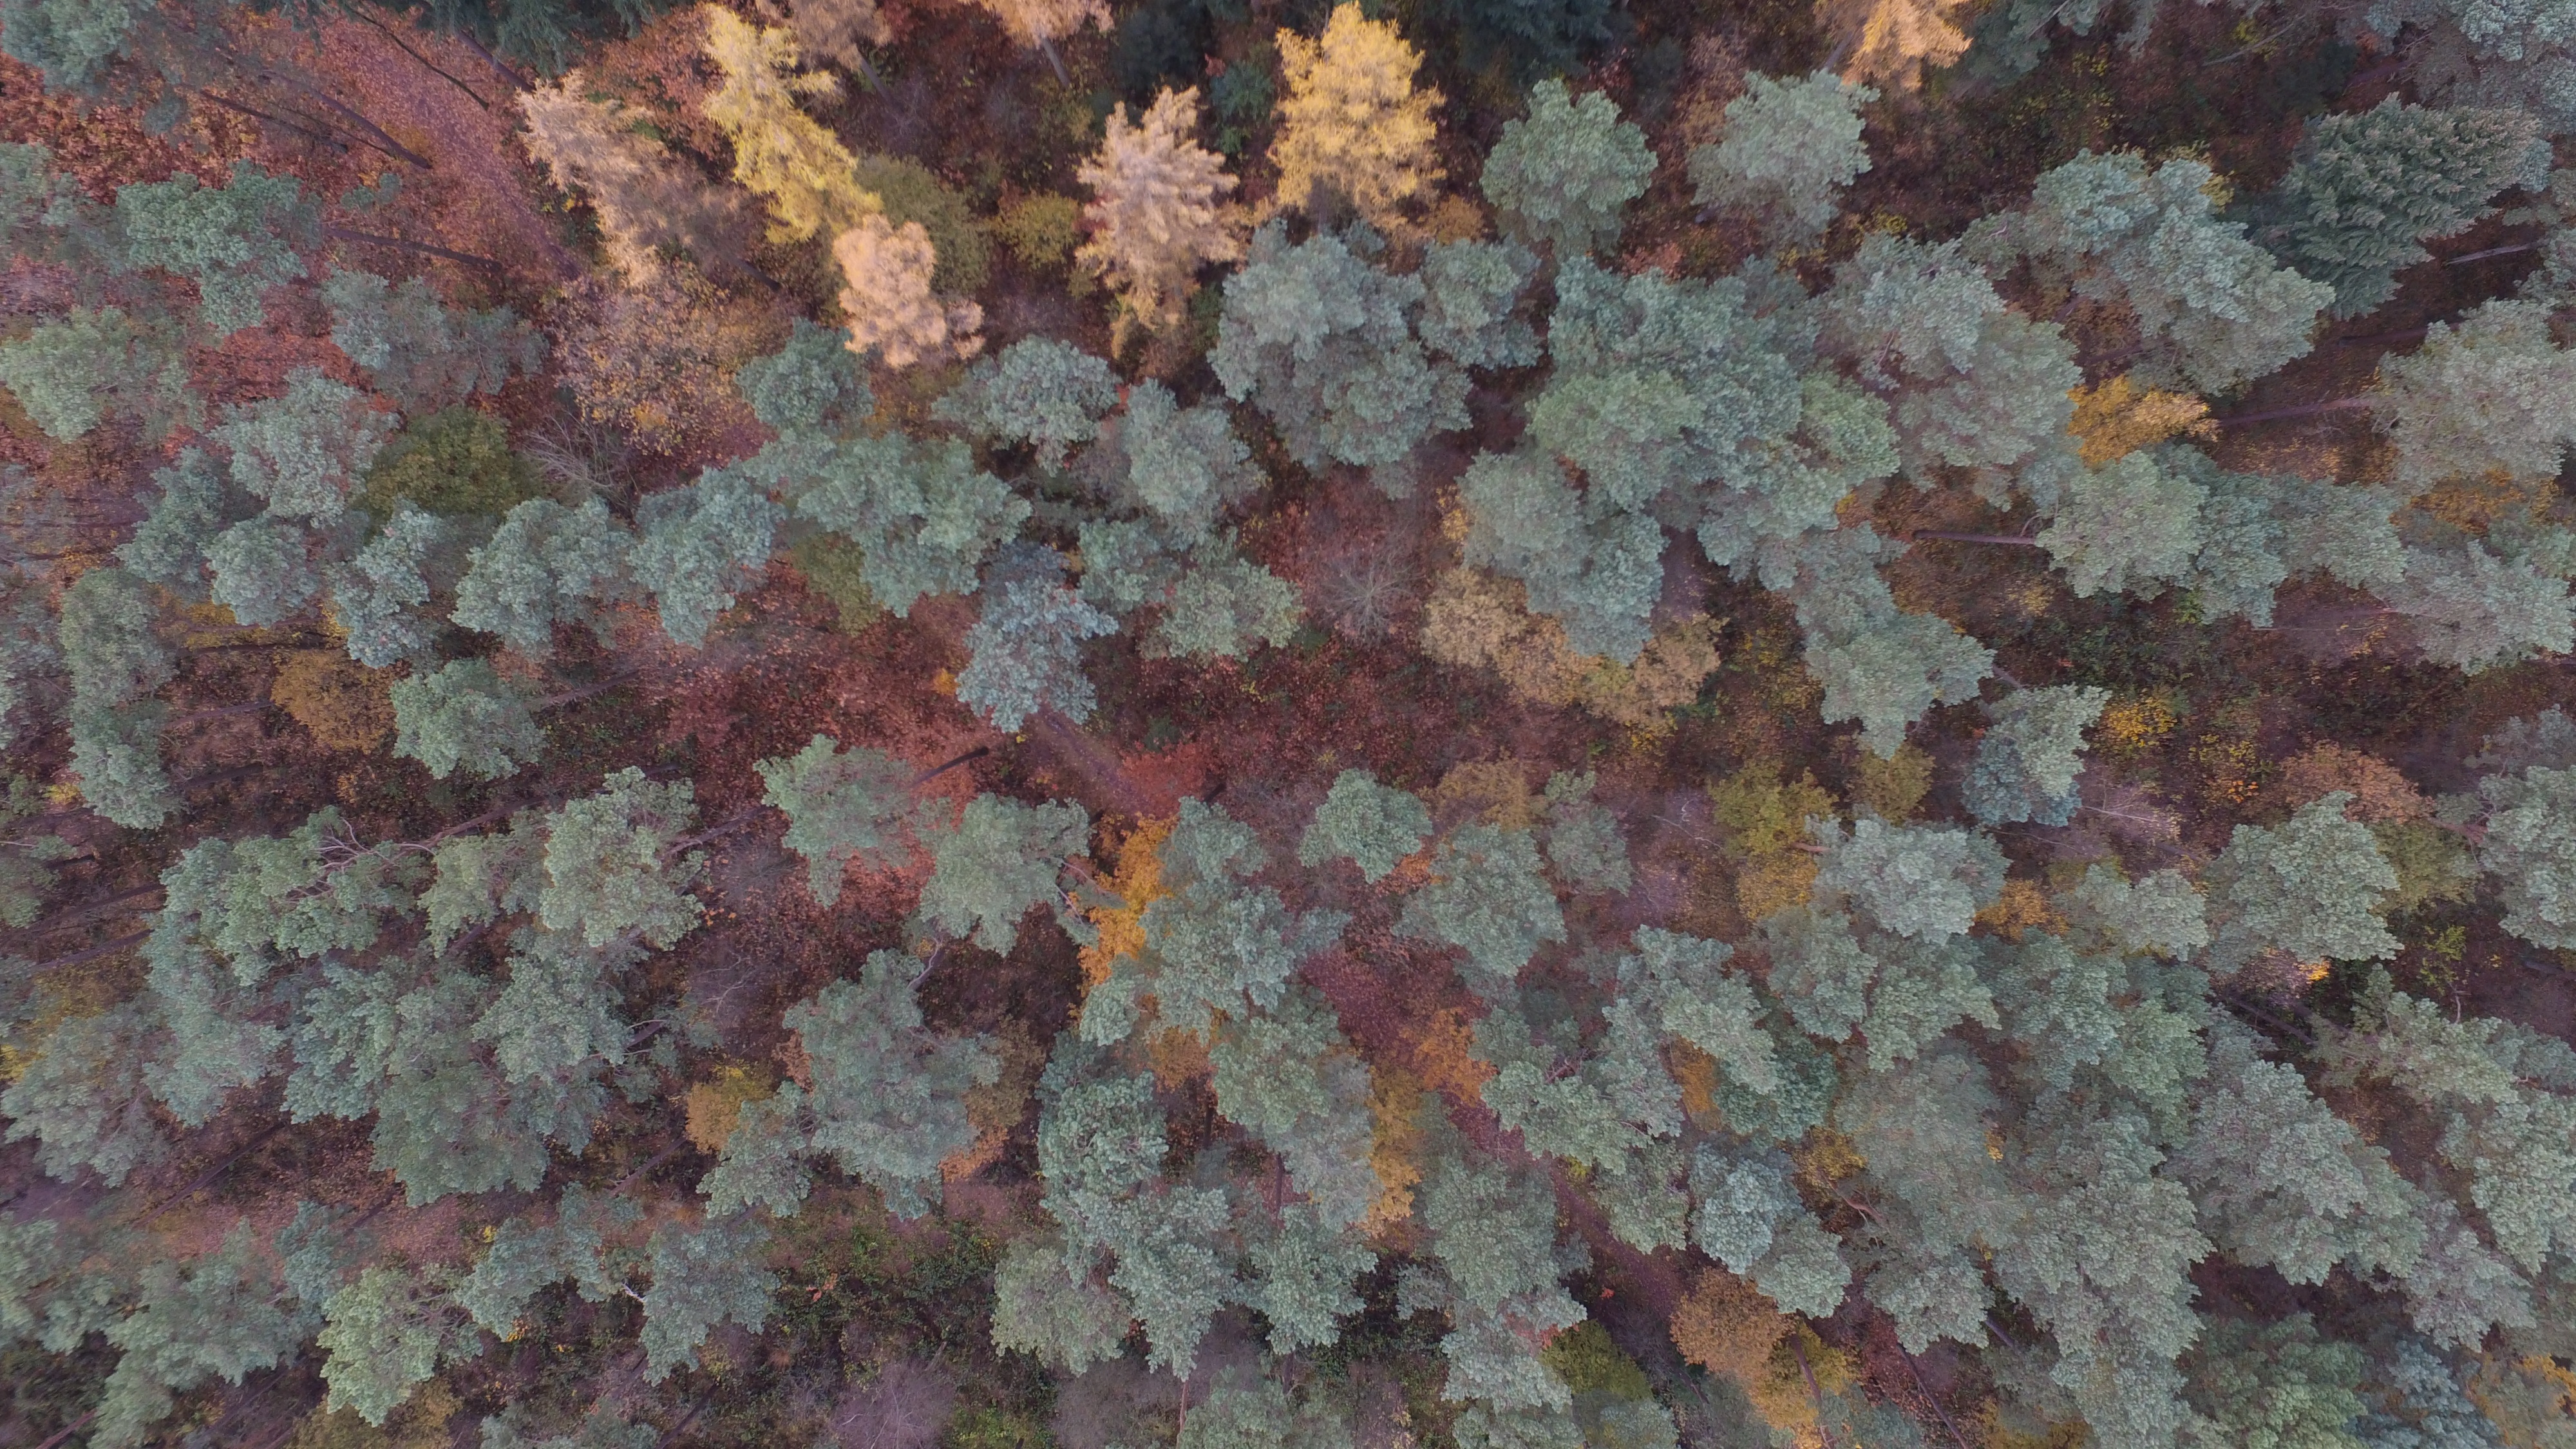
texture, leaf, pattern, material, granite, flooring